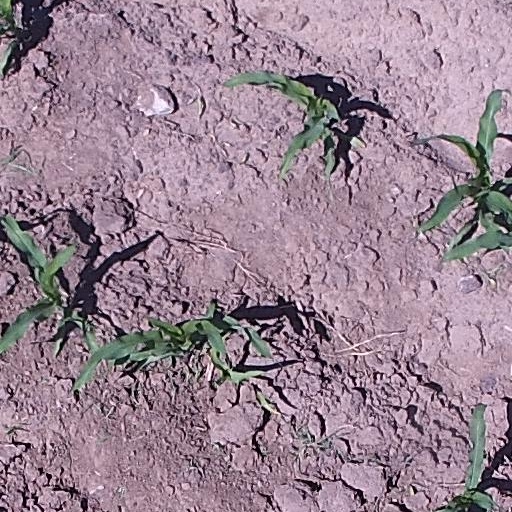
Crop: maize; corn